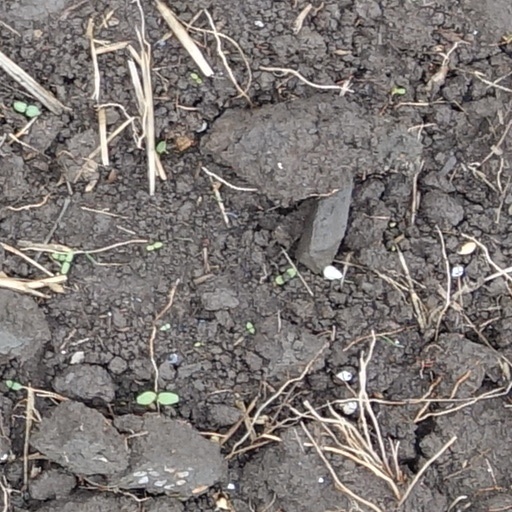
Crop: wheat